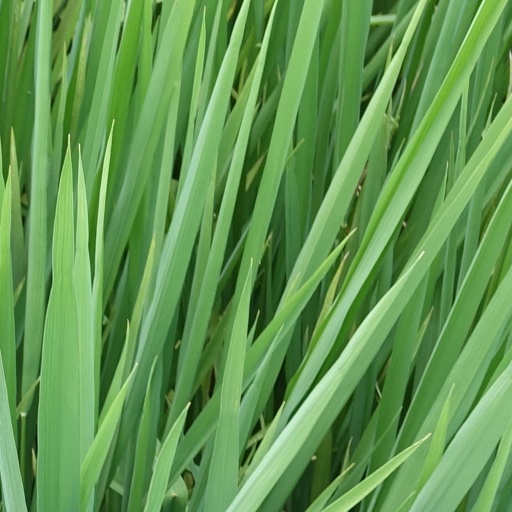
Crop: rice